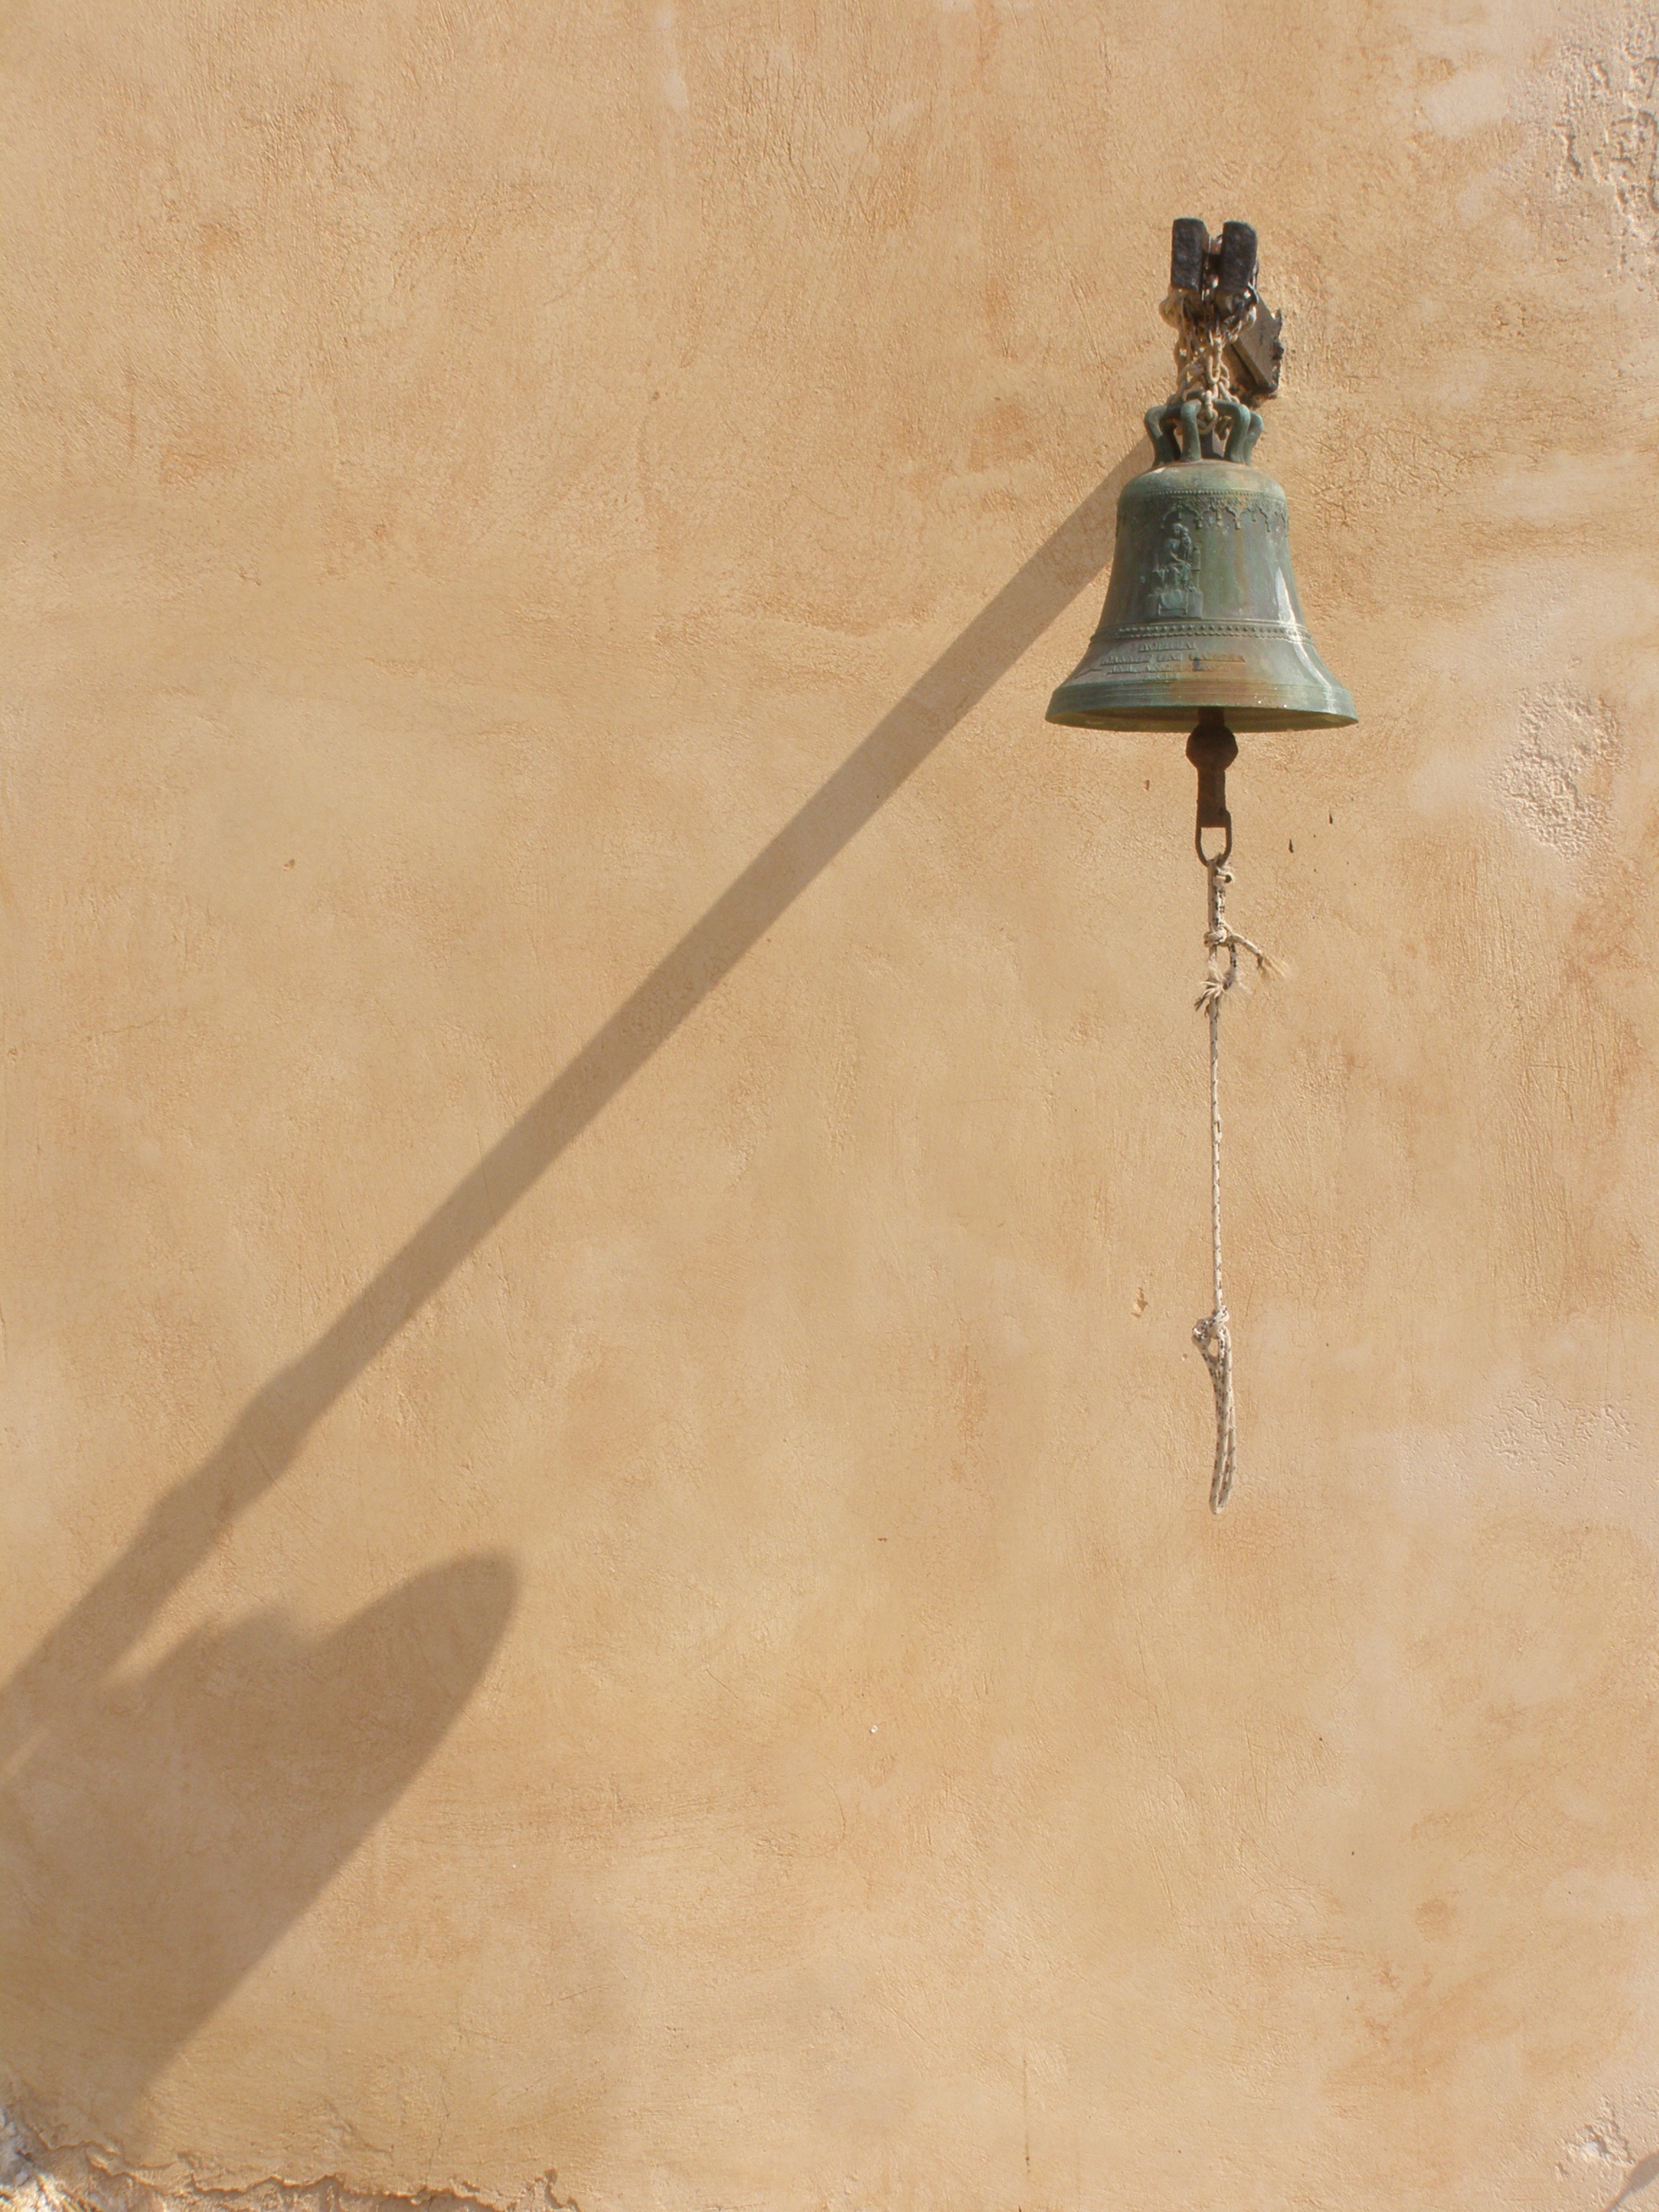
table, wood, floor, wall, bell, lighting, greece, shape, flooring